Uses of trigonometry

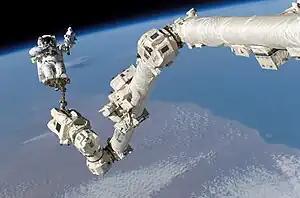
The Canadarm2 robotic manipulator on the International Space Station is operated by controlling the angles of its joints. Calculating the final position of the astronaut at the end of the arm requires repeated use of trigonometric functions of those angles.

Amongst the lay public of non-mathematicians and non-scientists, trigonometry is known chiefly for its application to measurement problems, yet is also often used in ways that are far more subtle, such as its place in the theory of music; still other uses are more technical, such as in number theory. The mathematical topics of Fourier series and Fourier transforms rely heavily on knowledge of trigonometric functions and find application in a number of areas, including statistics.